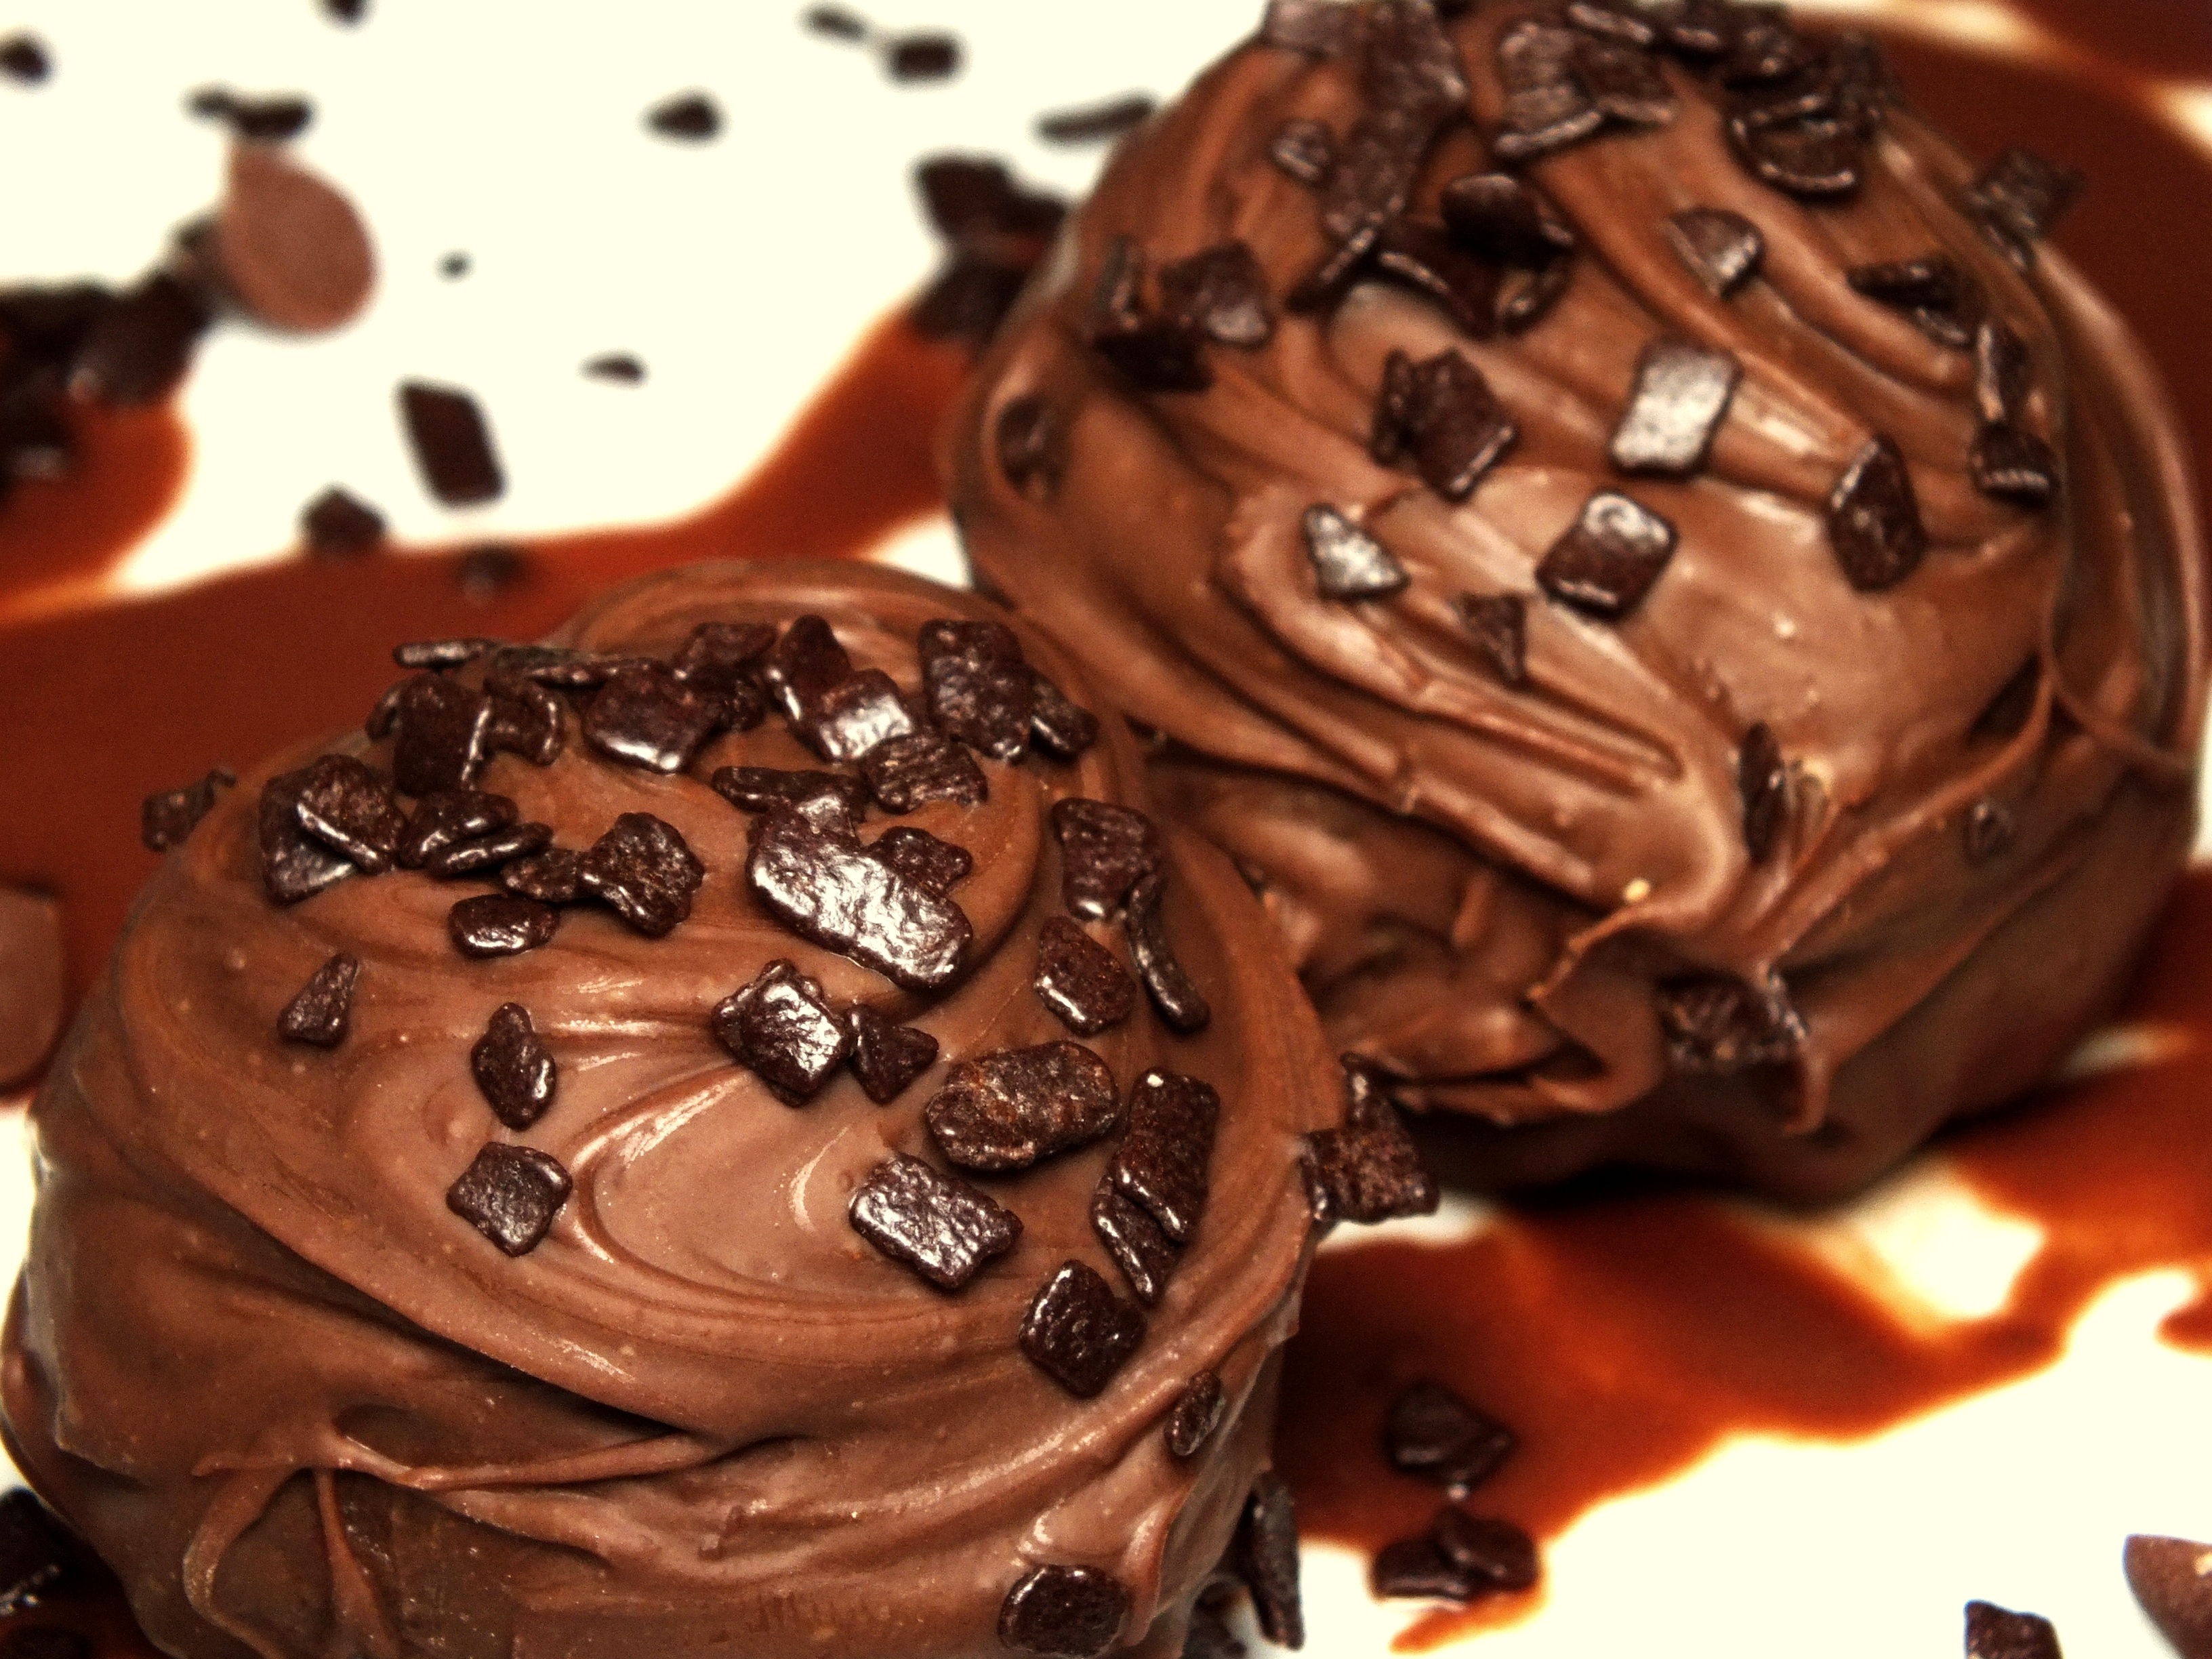
sweet, dark, food, chocolate, gourmet, snack, dessert, delicious, cake, chocolate cake, cocoa, icing, candy, assortment, baked goods, truffle, chocolate ice cream, buttercream, ganache, chocolate truffle, chocolate brownie, sachertorte